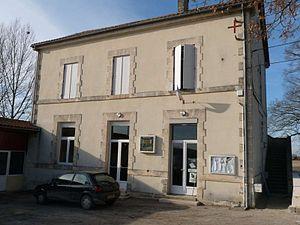
mairie à Comberanche, Dordogne, France
Comberanche-et-Épeluche est une commune française située dans le département de la Dordogne, en région Nouvelle-Aquitaine.